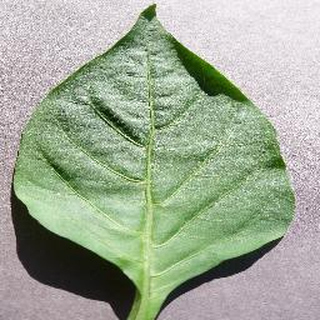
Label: healthy_bell_pepper